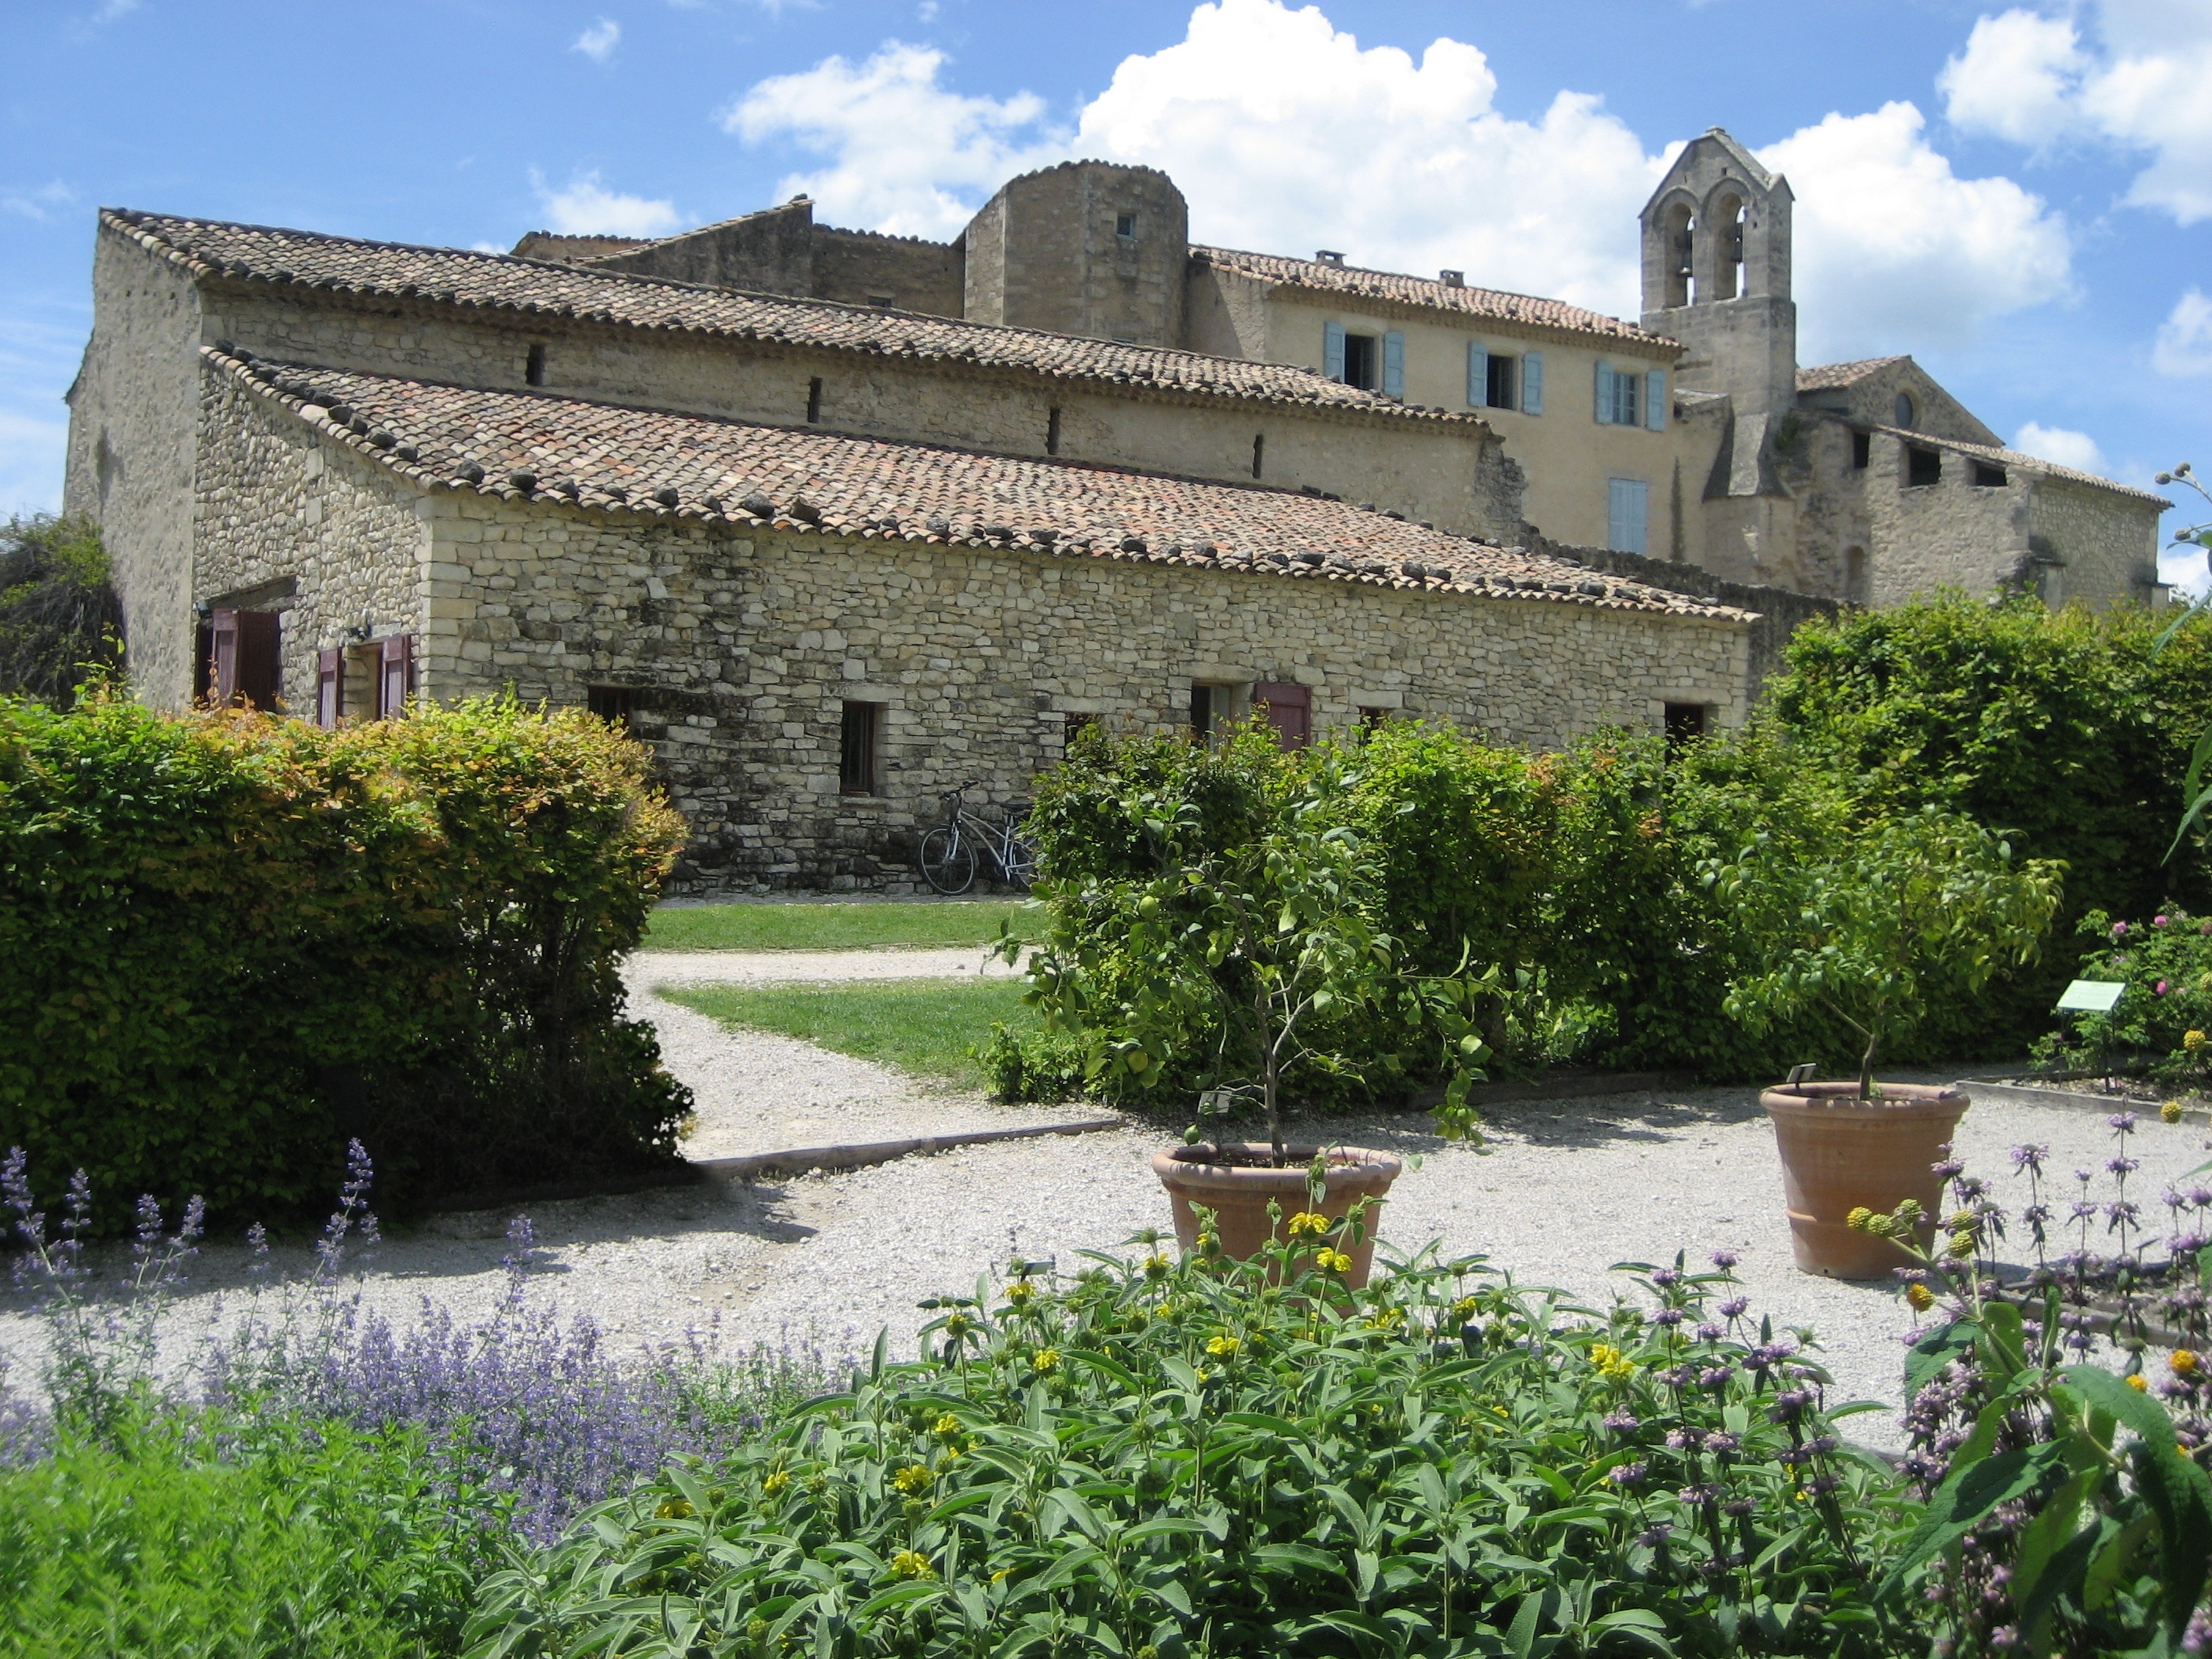
villa, building, chateau, palace, village, france, museum, castle, property, garden, priory, medieval, monastery, historical, estate, moat, manor house, stately home, benedictine, salagon